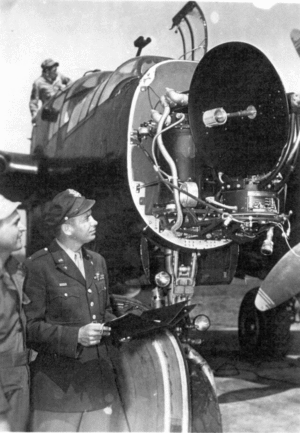
Le P-61 Black Widow est un chasseur nocturne américain de la Seconde Guerre mondiale construit par Northrop Corporation. C'est un appareil de construction entièrement métallique, bimoteur, bipoutre, monoplan à aile médiane, spécifiquement conçu pour la pénétration et la chasse nocturnes, utilisé par l'USAAF pendant la Seconde Guerre mondiale. Il fut le premier avion américain spécifiquement conçu comme chasseur de nuit équipé de radar.